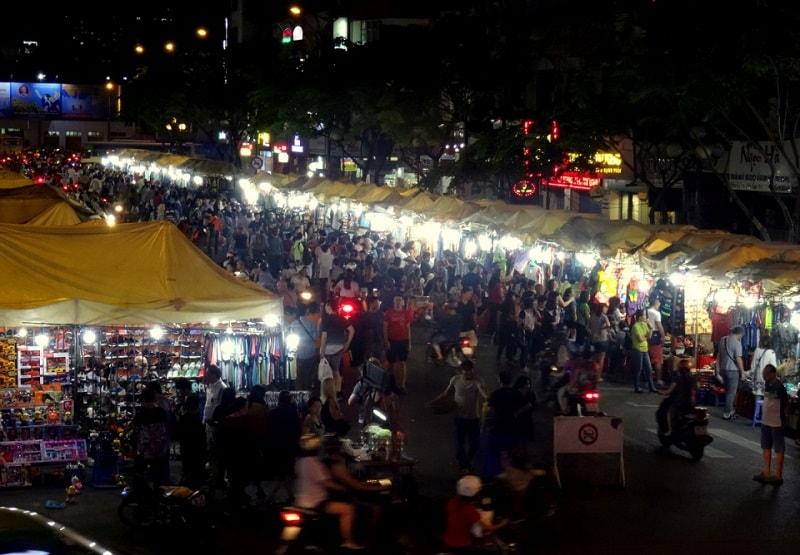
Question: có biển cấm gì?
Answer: có biển cấm xe ô tô